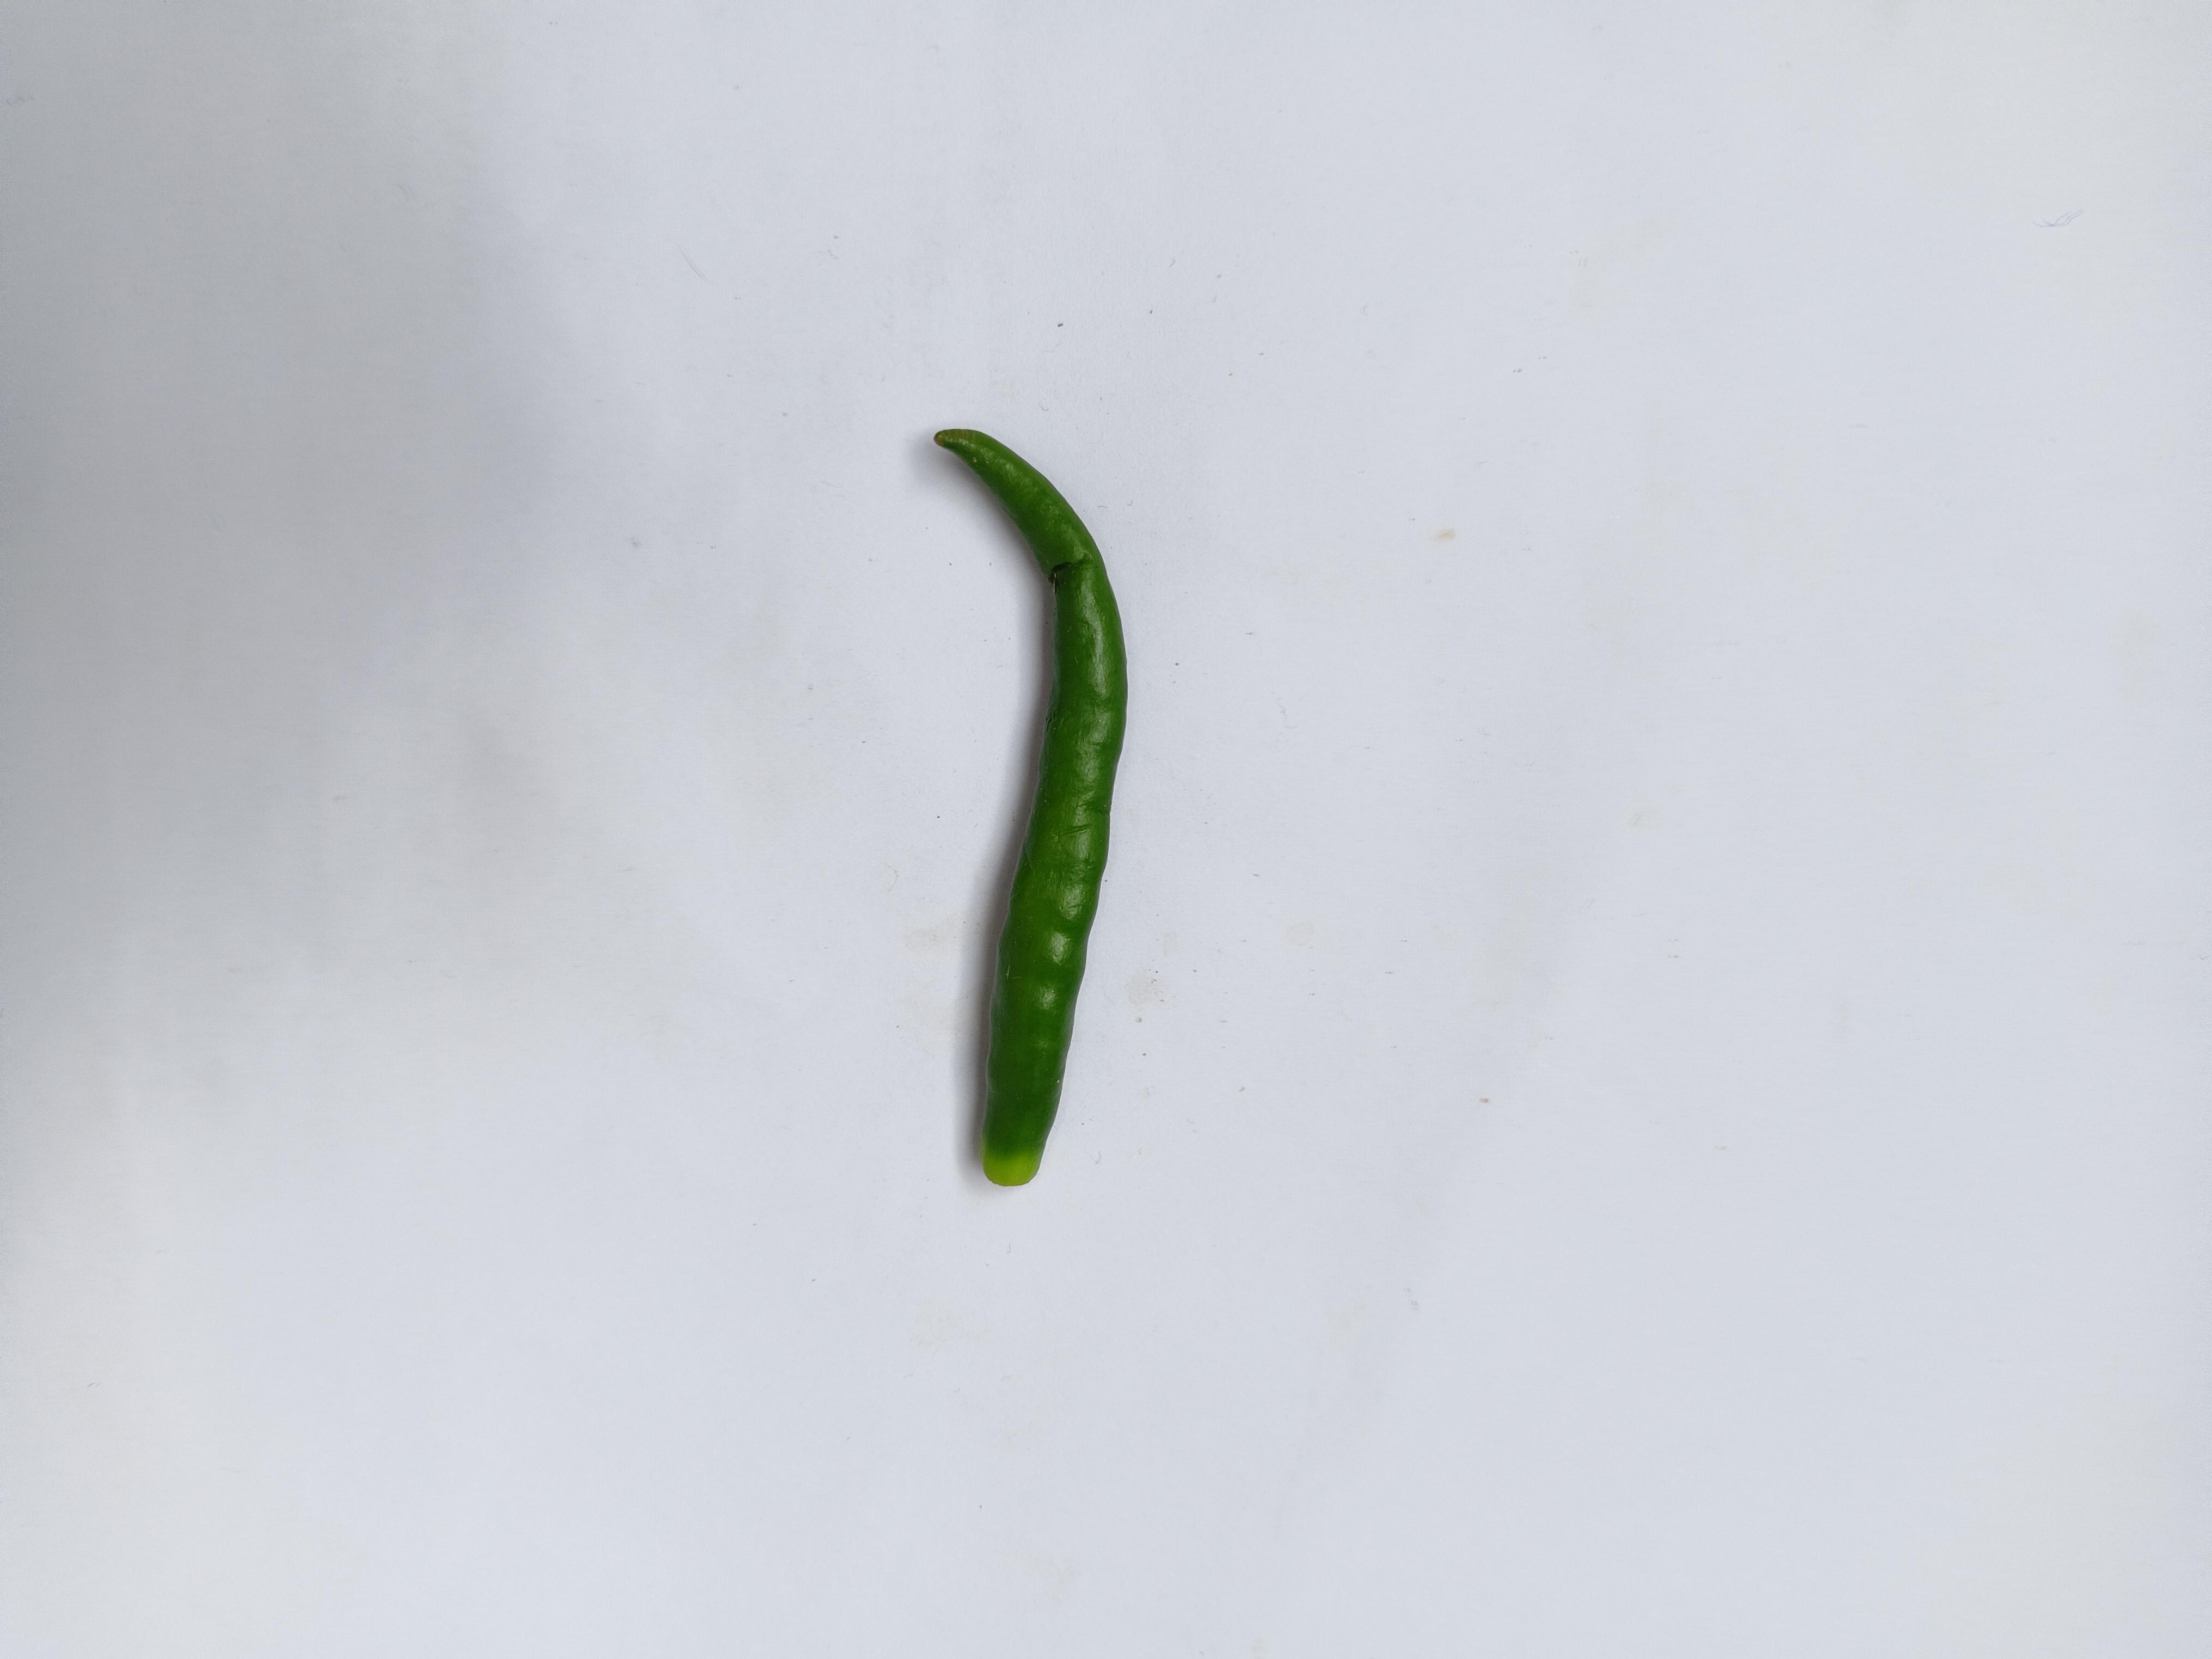
Label: Green Chili